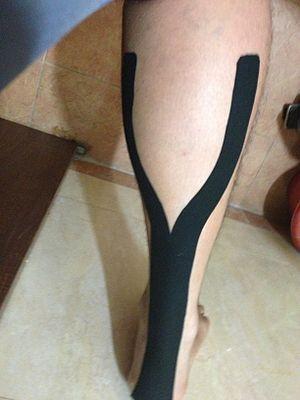
Le bandage adhésif thérapeutique, en anglais : tape ou taping, est un traitement de physiothérapie proposé pour soulager la gêne fonctionnelle et la douleur dans les atteintes musculo-articulaires bénignes aiguës ou chroniques. Les rubans autocollants permettent également une contention souple, ou strapping. C'est une technique de soutien et non de soin.